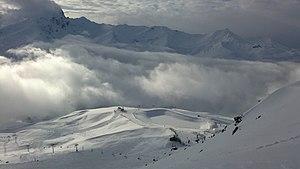
Le lac de la Vieille et l'arrivée du télésiège du même nom. TSF Colérieux visible, ainsi que l'arrivée du TK Ripaille.
Le domaine skiable Galibier-Thabor, 160 km de pistes, regroupe les stations de Valloire et Valmeinier. Il est situé en France dans le département de la Savoie, en région Auvergne-Rhône-Alpes.